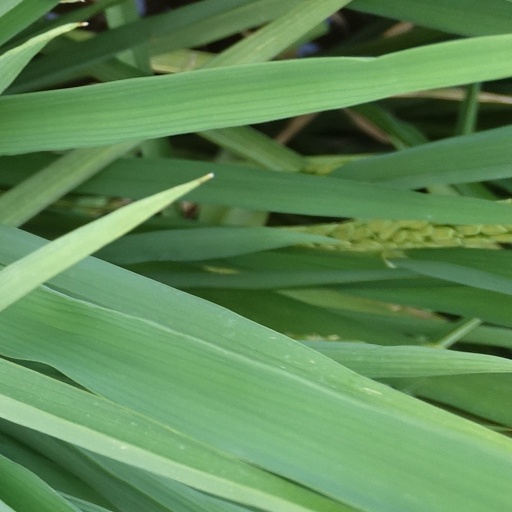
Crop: rice